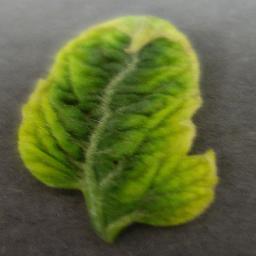
Label: Tomato___Tomato_Yellow_Leaf_Curl_Virus